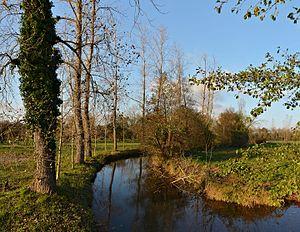
Bras est de la Lizonne, à l'entrée du parc naturel des tourbières de Vendoire, Dordogne, France.
La Lizonne, ou dans sa partie amont la Nizonne, est une rivière française des départements de la Dordogne et de la Charente, principal affluent de la Dronne.